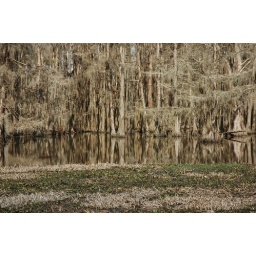
A shot of cypress tree reflections in the water